Cannabis in Belgium

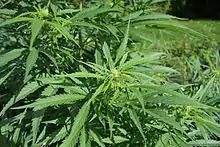
The cannabis plant can be consumed in a variety of ways.

Cannabis is one of the most popular controlled substances for cultivation and consumption within the country of Belgium. Following global trends, cannabis consumption rates in Belgium have been steadily increasing across the country since the 20th century, and cannabis cultivation continues to expand rapidly on a national scale. Despite significant legal rework of cannabis-related laws since 2010, certain elements of the consumption and cultivation of cannabis are considered to exist within a “legal grey area” of Belgian law. Cannabis is technically illegal in Belgium, but personal possession has been decriminalised since 2003; adults over the age of 18 are allowed to possess up to 3 grams. The legal effort to restrict cultivation and growth has gradually subsided, resulting in an increase of the growth and consumption of cannabis and cannabis-related products.